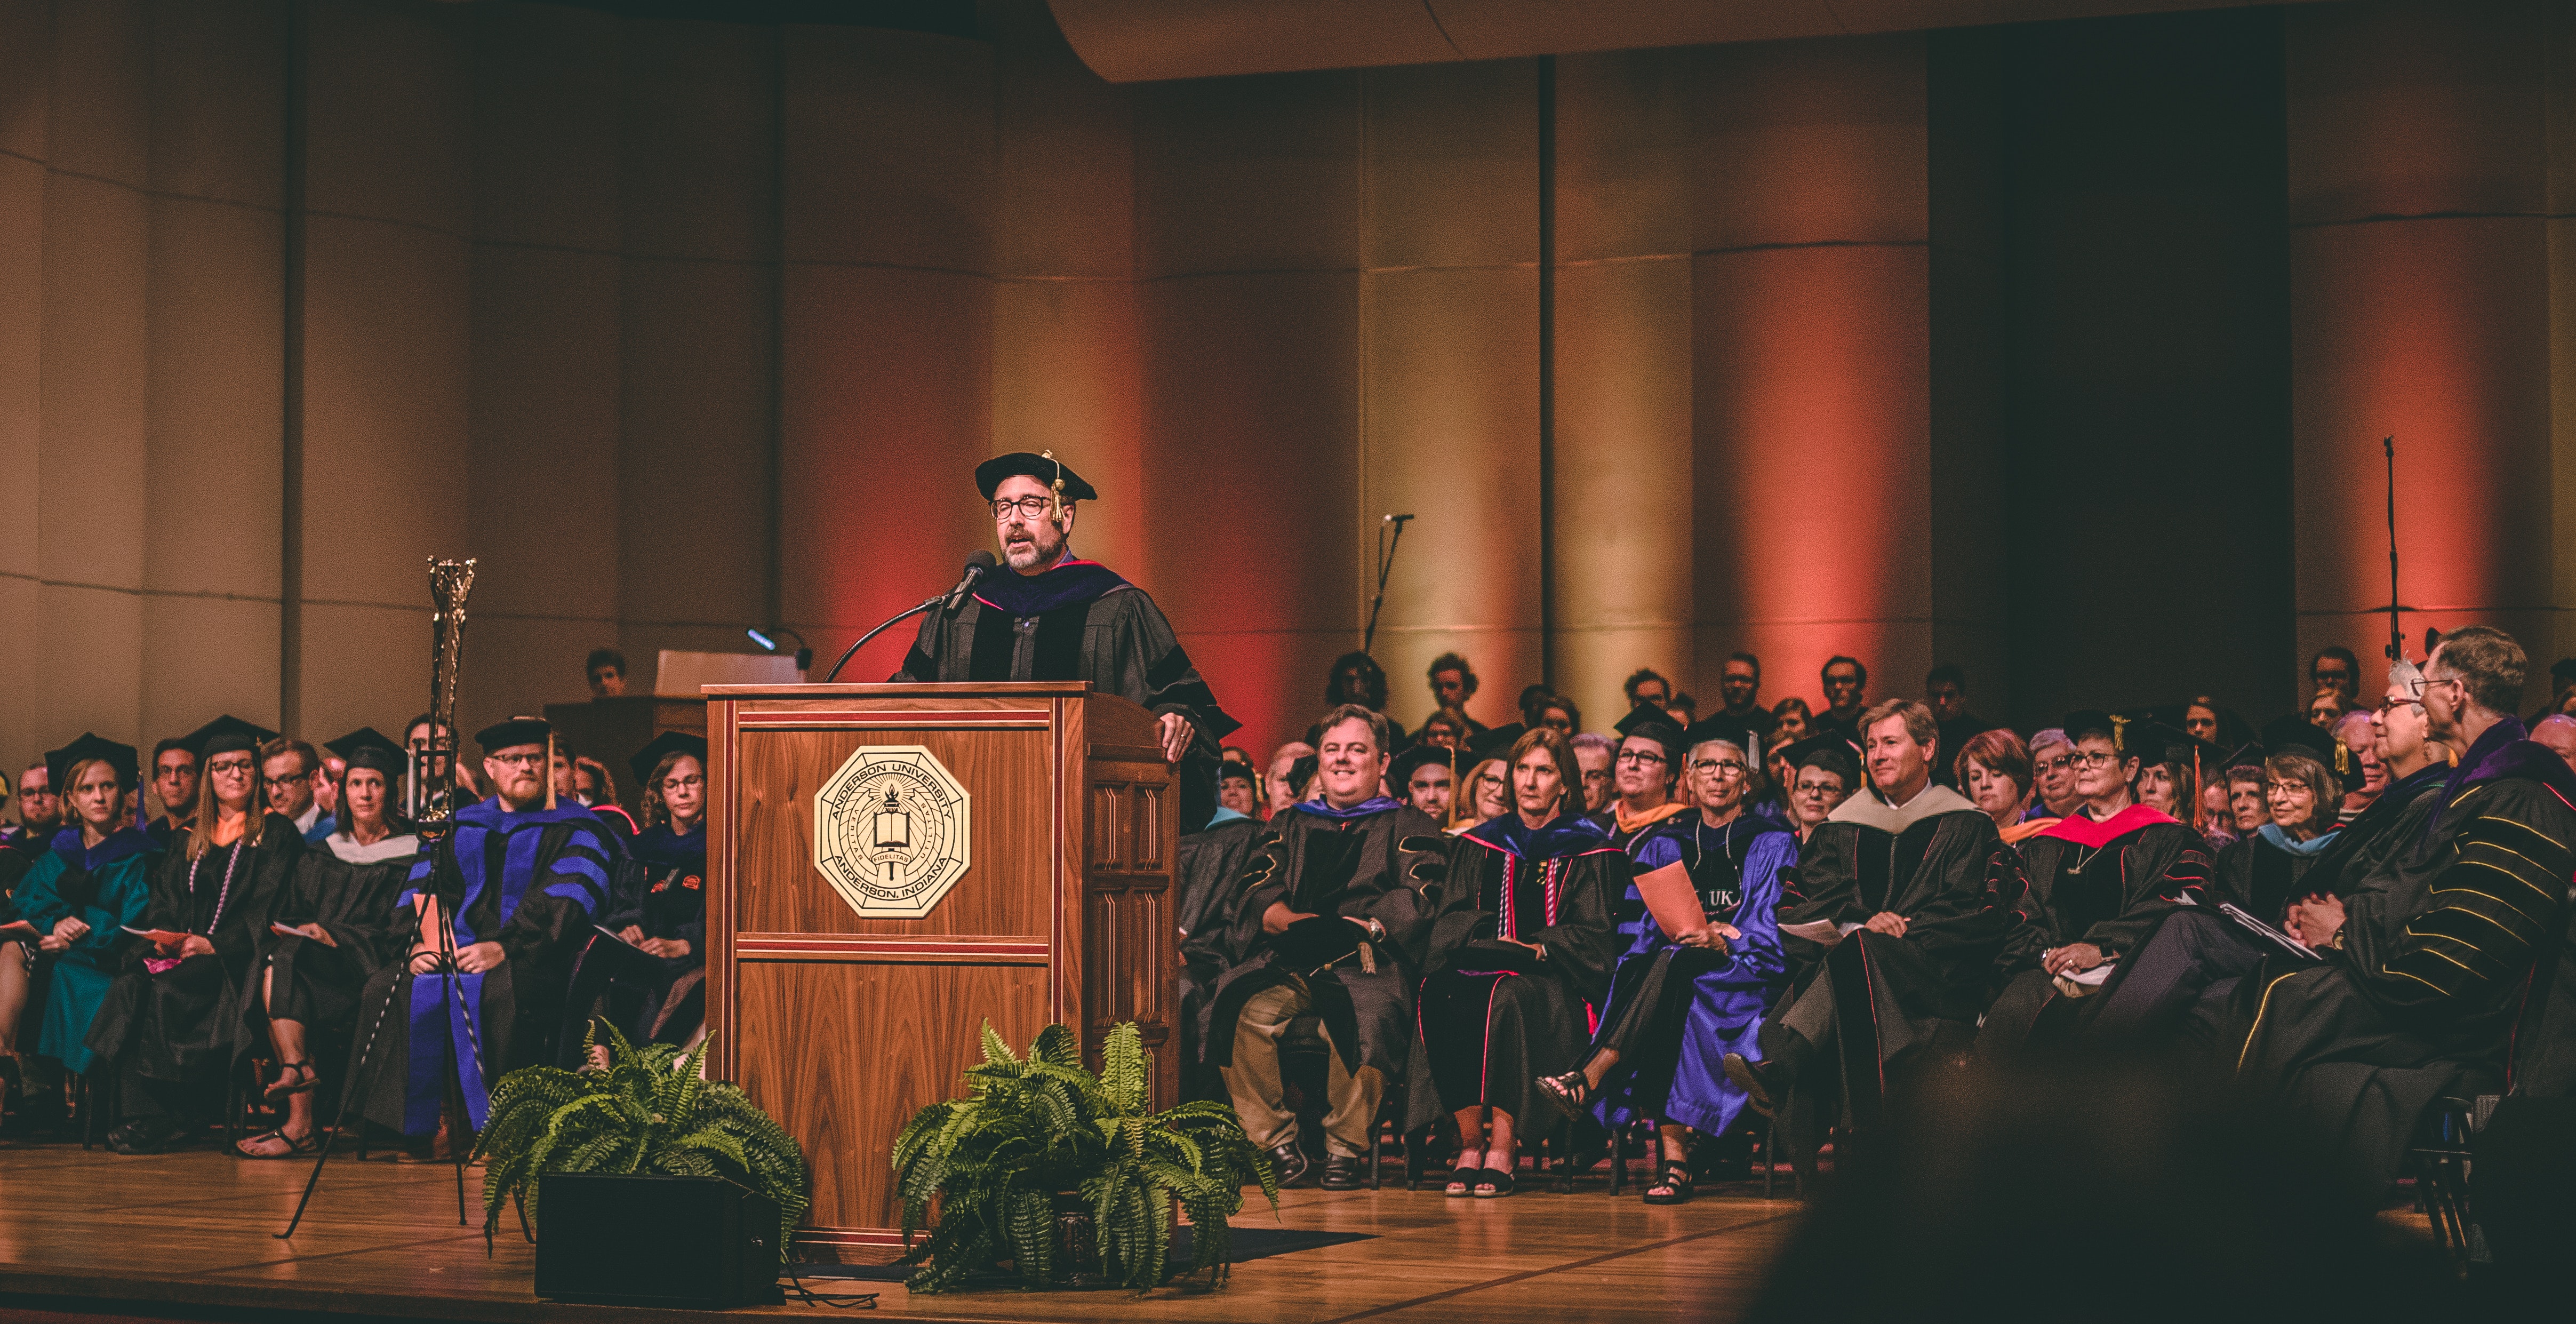
graduation, event, choir, performance, musician, phd, musical ensemble, stage, audience